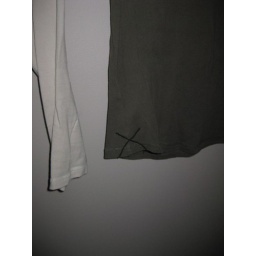
GANT Cotton street shirt in cotton, biege and olive green. Detail stitching.used 5 timesSize Medium30 sek; +shipping